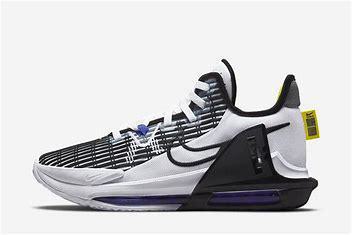
Brand: Nike
Model: Lebron Witness 6